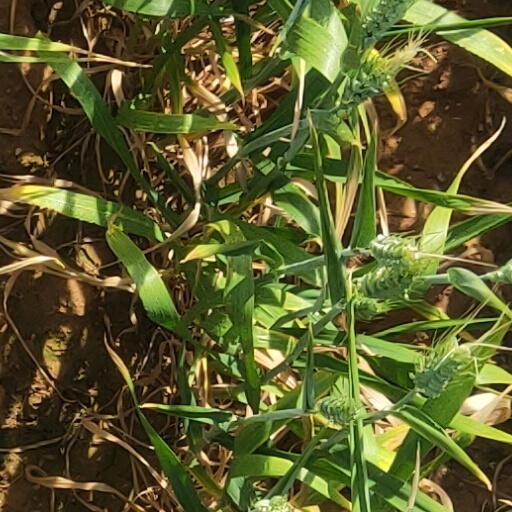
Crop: wheat